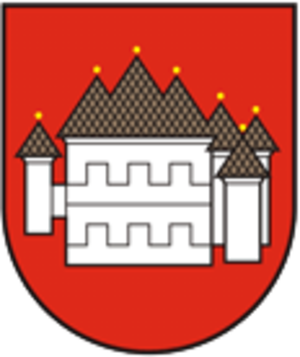
Bojnice
Bojnice er en by i det vestlige Slovakiet, som er beliggende cirka 130 km nordøst for hovedstaden Bratislava. Byen ligger i regionen Trenčín, ved bredden af floden Nitra. Byen har et areal på 19,92 km² og en befolkning på 4.900 indbyggere.